Marathon

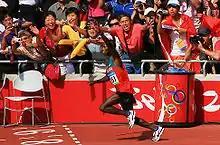
Samuel Wanjiru raises his hand in acknowledgment of the crowd as he runs to a gold medal in the 2008 Olympic marathon.

An official IAAF marathon course is 42.195 km (42 m tolerance only in excess). Course officials add a short course prevention factor of up to one meter per kilometer to their measurements to reduce the risk of a measuring error producing a length below the minimum distance.